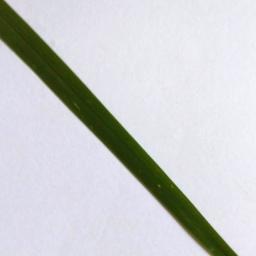
Label: Rice___Healthy